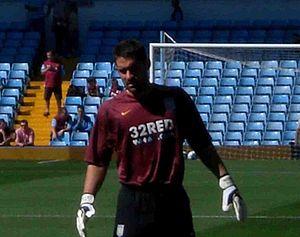
Scott Paul Carson, né le 3 septembre 1985 à Whitehaven, est un footballeur international anglais qui évolue au poste de gardien de but à Manchester City, en prêt de Derby County.